Democratic Party (Italy)

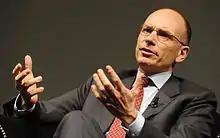
Enrico Letta in 2013

The national convention and a subsequent open primary were called for October, with Franceschini, Pier Luigi Bersani and Ignazio Marino were running for the leadership, while a fourth candidate, Rutigliano, was excluded because of lack of signatures. In local conventions, a 56.4% of party members voted and Bersani was by far the most voted candidate with 55.1% of the vote, largely ahead of Franceschini (37.0%) and Marino (7.9%). Three million people participated in the open primary on 25 October 2009; Bersani was elected new secretary of the party with about 53% of the vote, ahead of Franceschini with 34% and Marino with 13%. On 7 November, during the first meeting of the new national assembly, Bersani was declared secretary, Rosy Bindi was elected party president (with Marina Sereni and Ivan Scalfarotto vice presidents), Enrico Letta deputy secretary and Antonio Misiani treasurer.